HMS Dido (37)

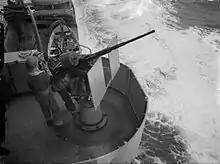
A 20 mm Oerlikon gunner on board "Dido" having a cigarette lit by his friend between bombing attacks in the eastern Mediterranean, January 1942.

On 18 August 1942 Captain H. W. U. McCall brought "Dido" to Massawa for major repairs to its bomb-damaged stern. As "Dido" was at that time one-quarter of British surface power in the Eastern Mediterranean it was critical that she be repaired as quickly as possible. The only working dry dock in Massawa was not large enough to lift "Dido" entirely so she was partially floated up to clear the stern, leaving the bow low in the water. Six days later "Dido" was undocked to return to battle with its sister ships, "Euryalus", "Cleopatra" and . "Dido" then spent the rest of the year supporting the British campaign in North Africa before being transferred to the Western Mediterranean Fleet in December 1942. "Dido" then performed the duty of anti-aircraft guard at Bone and Algiers until March 1943.